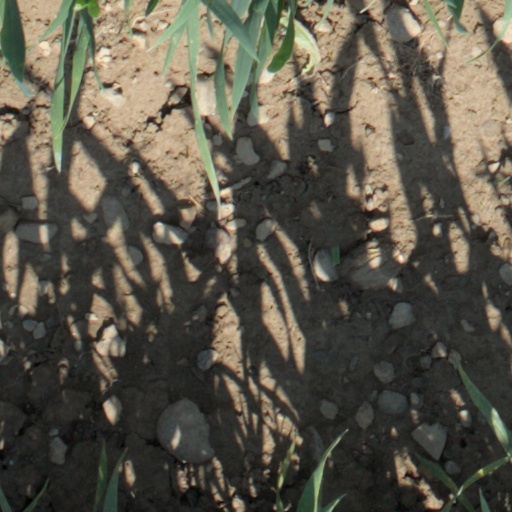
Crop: wheat